8th Division (Australia)

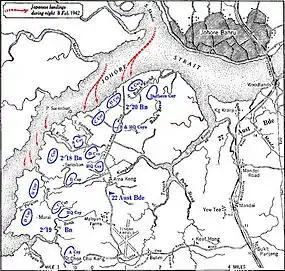
The Japanese landings on Singapore Island

At 8.30 pm on 8 February, Australian machine gunners opened fire on vessels carrying a first wave of 16 infantry battalions, totalling around 4,000 Japanese troops, towards Singapore Island, concentrating on the positions occupied by the 3,000-strong 22nd Brigade. While the artillery fired thousands of rounds in response to support calls, confused and desperate fighting raged throughout the evening. Eventually the increasing Japanese numbers, poor siting of defensive positions, and lack of effective communications, allowed Japanese forces to exploit gaps in the Australian lines. By midnight the two 8th Division infantry brigades, the 22nd and 27th, were separated and isolated, and the 22nd had begun withdrawing towards Tengah. By 1:00 am, further Japanese troops – bringing the total to 13,000 – had begun landing and as the main Australian force was pushed back towards Tengah airfield, small groups of troops that had been bypassed by the Japanese fought to rejoin their units as they had withdrawn toward Tengah airfield. Around dawn on 9 February a further 10,000 Japanese troops landed, and as it became clear that the 22nd Brigade was being overrun and it was decided to form a secondary defensive line to the east of Tengah airfield and north of Jurong.